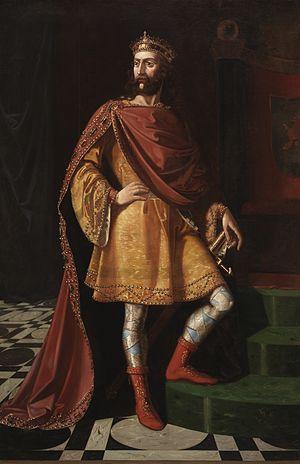
Ervige, Erwige, Erwich ou Herwig, né après 642 et mort en 687, est roi wisigoth d'Hispanie et de Septimanie de 680 à 687. Sous son règne, la décadence de la monarchie wisigothique s’accéléra.